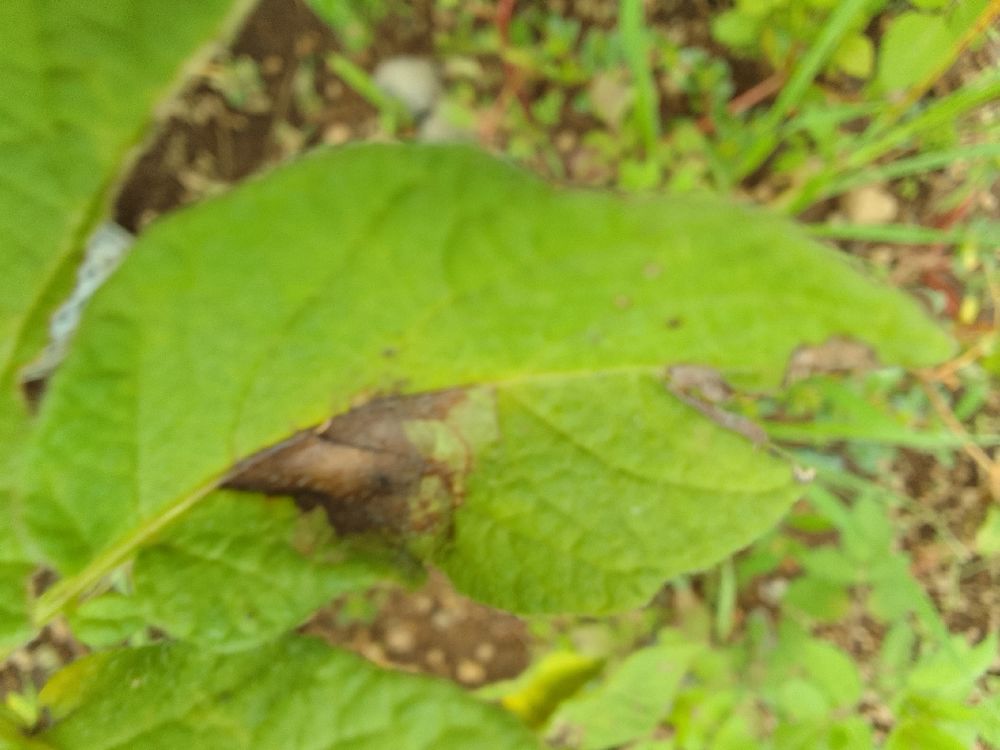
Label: Late blight